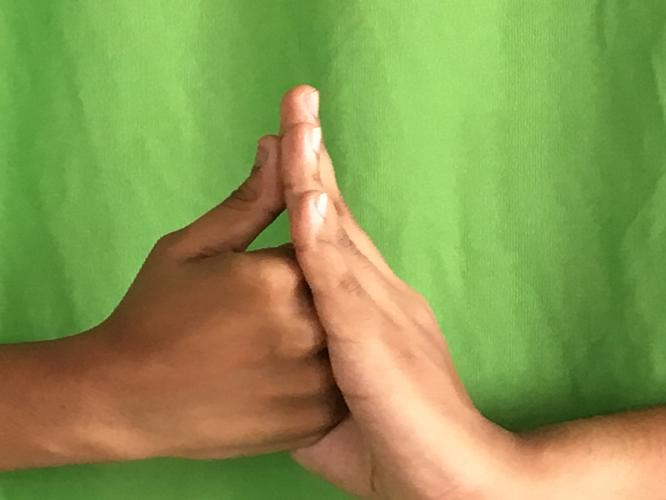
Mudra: Shanka
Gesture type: double_hand